Stadion Lehen

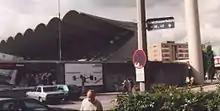
Stadion Lehen

Stadion Lehen was a multi-purpose stadium in Salzburg, Austria. It was used mostly for football matches and hosted the home matches of SV Austria Salzburg. The stadium was able to hold 14,684 people and originally opened in 1952. It was renovated in 1971. It hosted its last SV Austria Salzburg match in 2002, prior to Wals Siezenheim Stadium in 2003. In 2006, the stadium was demolished.